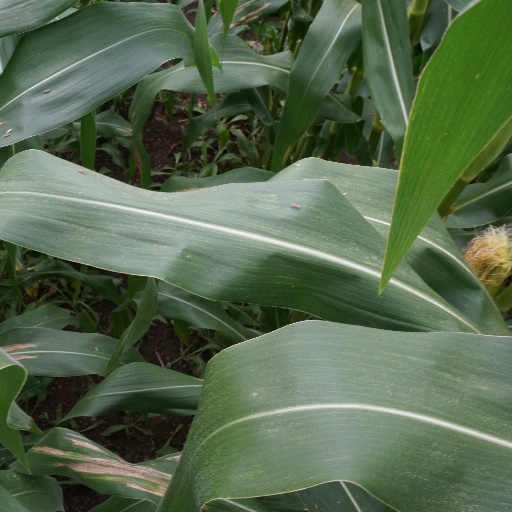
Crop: maize; corn